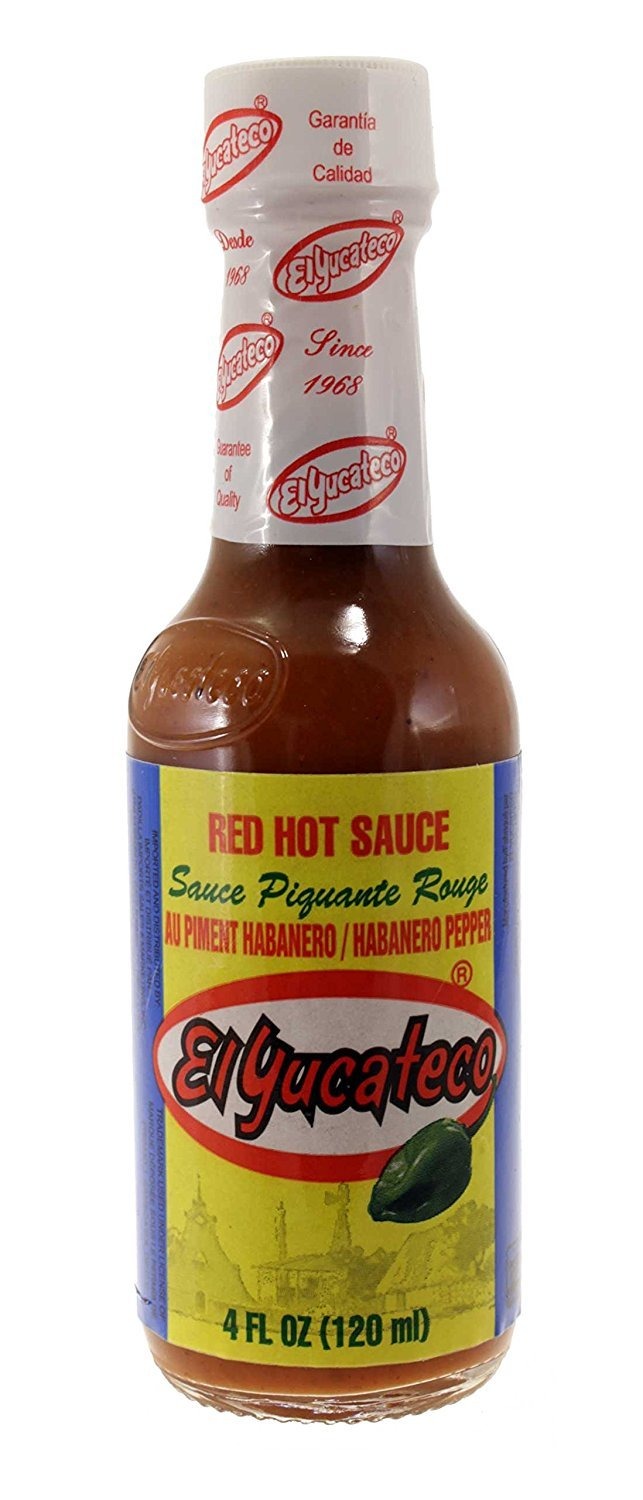
Item Name: El Yucateco Red Hot Sauce, 4 Fluid Ounce
Bullet Point 1: The package length of the product is 7.2 inches
Bullet Point 2: The package width of the product is 2.3 inches
Bullet Point 3: The package height of the product is 2.1 inches
Bullet Point 4: Country of origin is Mexico
Value: 4.0
Unit: Fl Oz

Price: 2.385